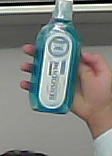
Product: sensodyne_mouthwash